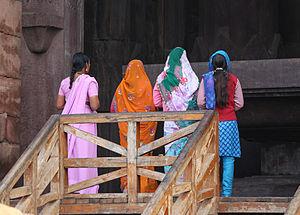
Femmes hindous à l'entrée du temple de Shiva, Bhojpur, Inde